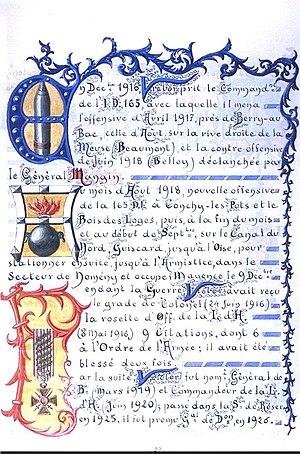
Photographie de la page 37 par le Chevalier Henri Goybet du livre de famille du général de Division Mariano Goybet, son arrière grand père .rédigé de 1898 à 1931 retraçant l'histoire de sa famille. Oeuvre de plus de 200 pages numérotées sur parchemin avec très belles enluminures consultable aux archives de Savoie cote Ij 288. Cette image retrace une partie de la carrière du frère de Mariano Goybet, le général de division Victor Goybet
Victor-Louis Goybet, né à Lyon le 9 juin 1865 et mort à Lyon le 13 novembre 1947, est un général français, Grand Officier de la Légion d'Honneur.